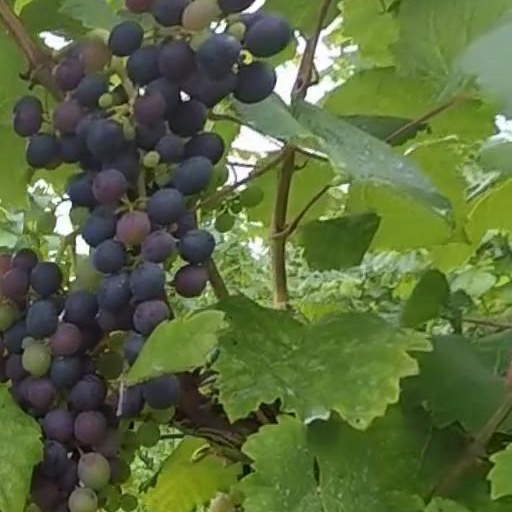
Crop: grape